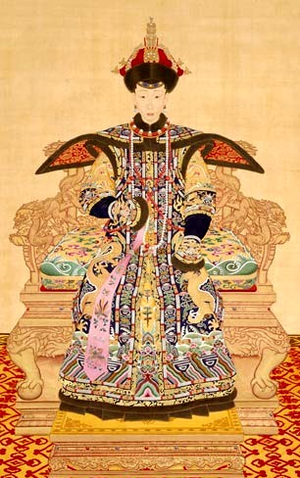
L'Impératrice Xiaoyichun, du clan Weigiya de la Bannière bordée de jaune Mandchous, était une consort de l'empereur Qianlong. Elle était de 16 ans sa cadette.